Yarm helmet

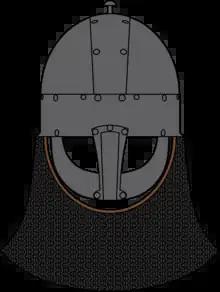
Yarm helmet drawing with a hypothetical enclosed aventail with loose front

The iron helmet is made of bands and plates, riveted together, with a simple knop at the top. Below the brow band it has a "spectacle mask", a guard around the eyes and nose forming a sort of visor, which suggests an affinity with earlier Vendel Period helmets. The lower edge of the brow band is pierced with circular holes, where a mail curtain or aventail may have been attached.